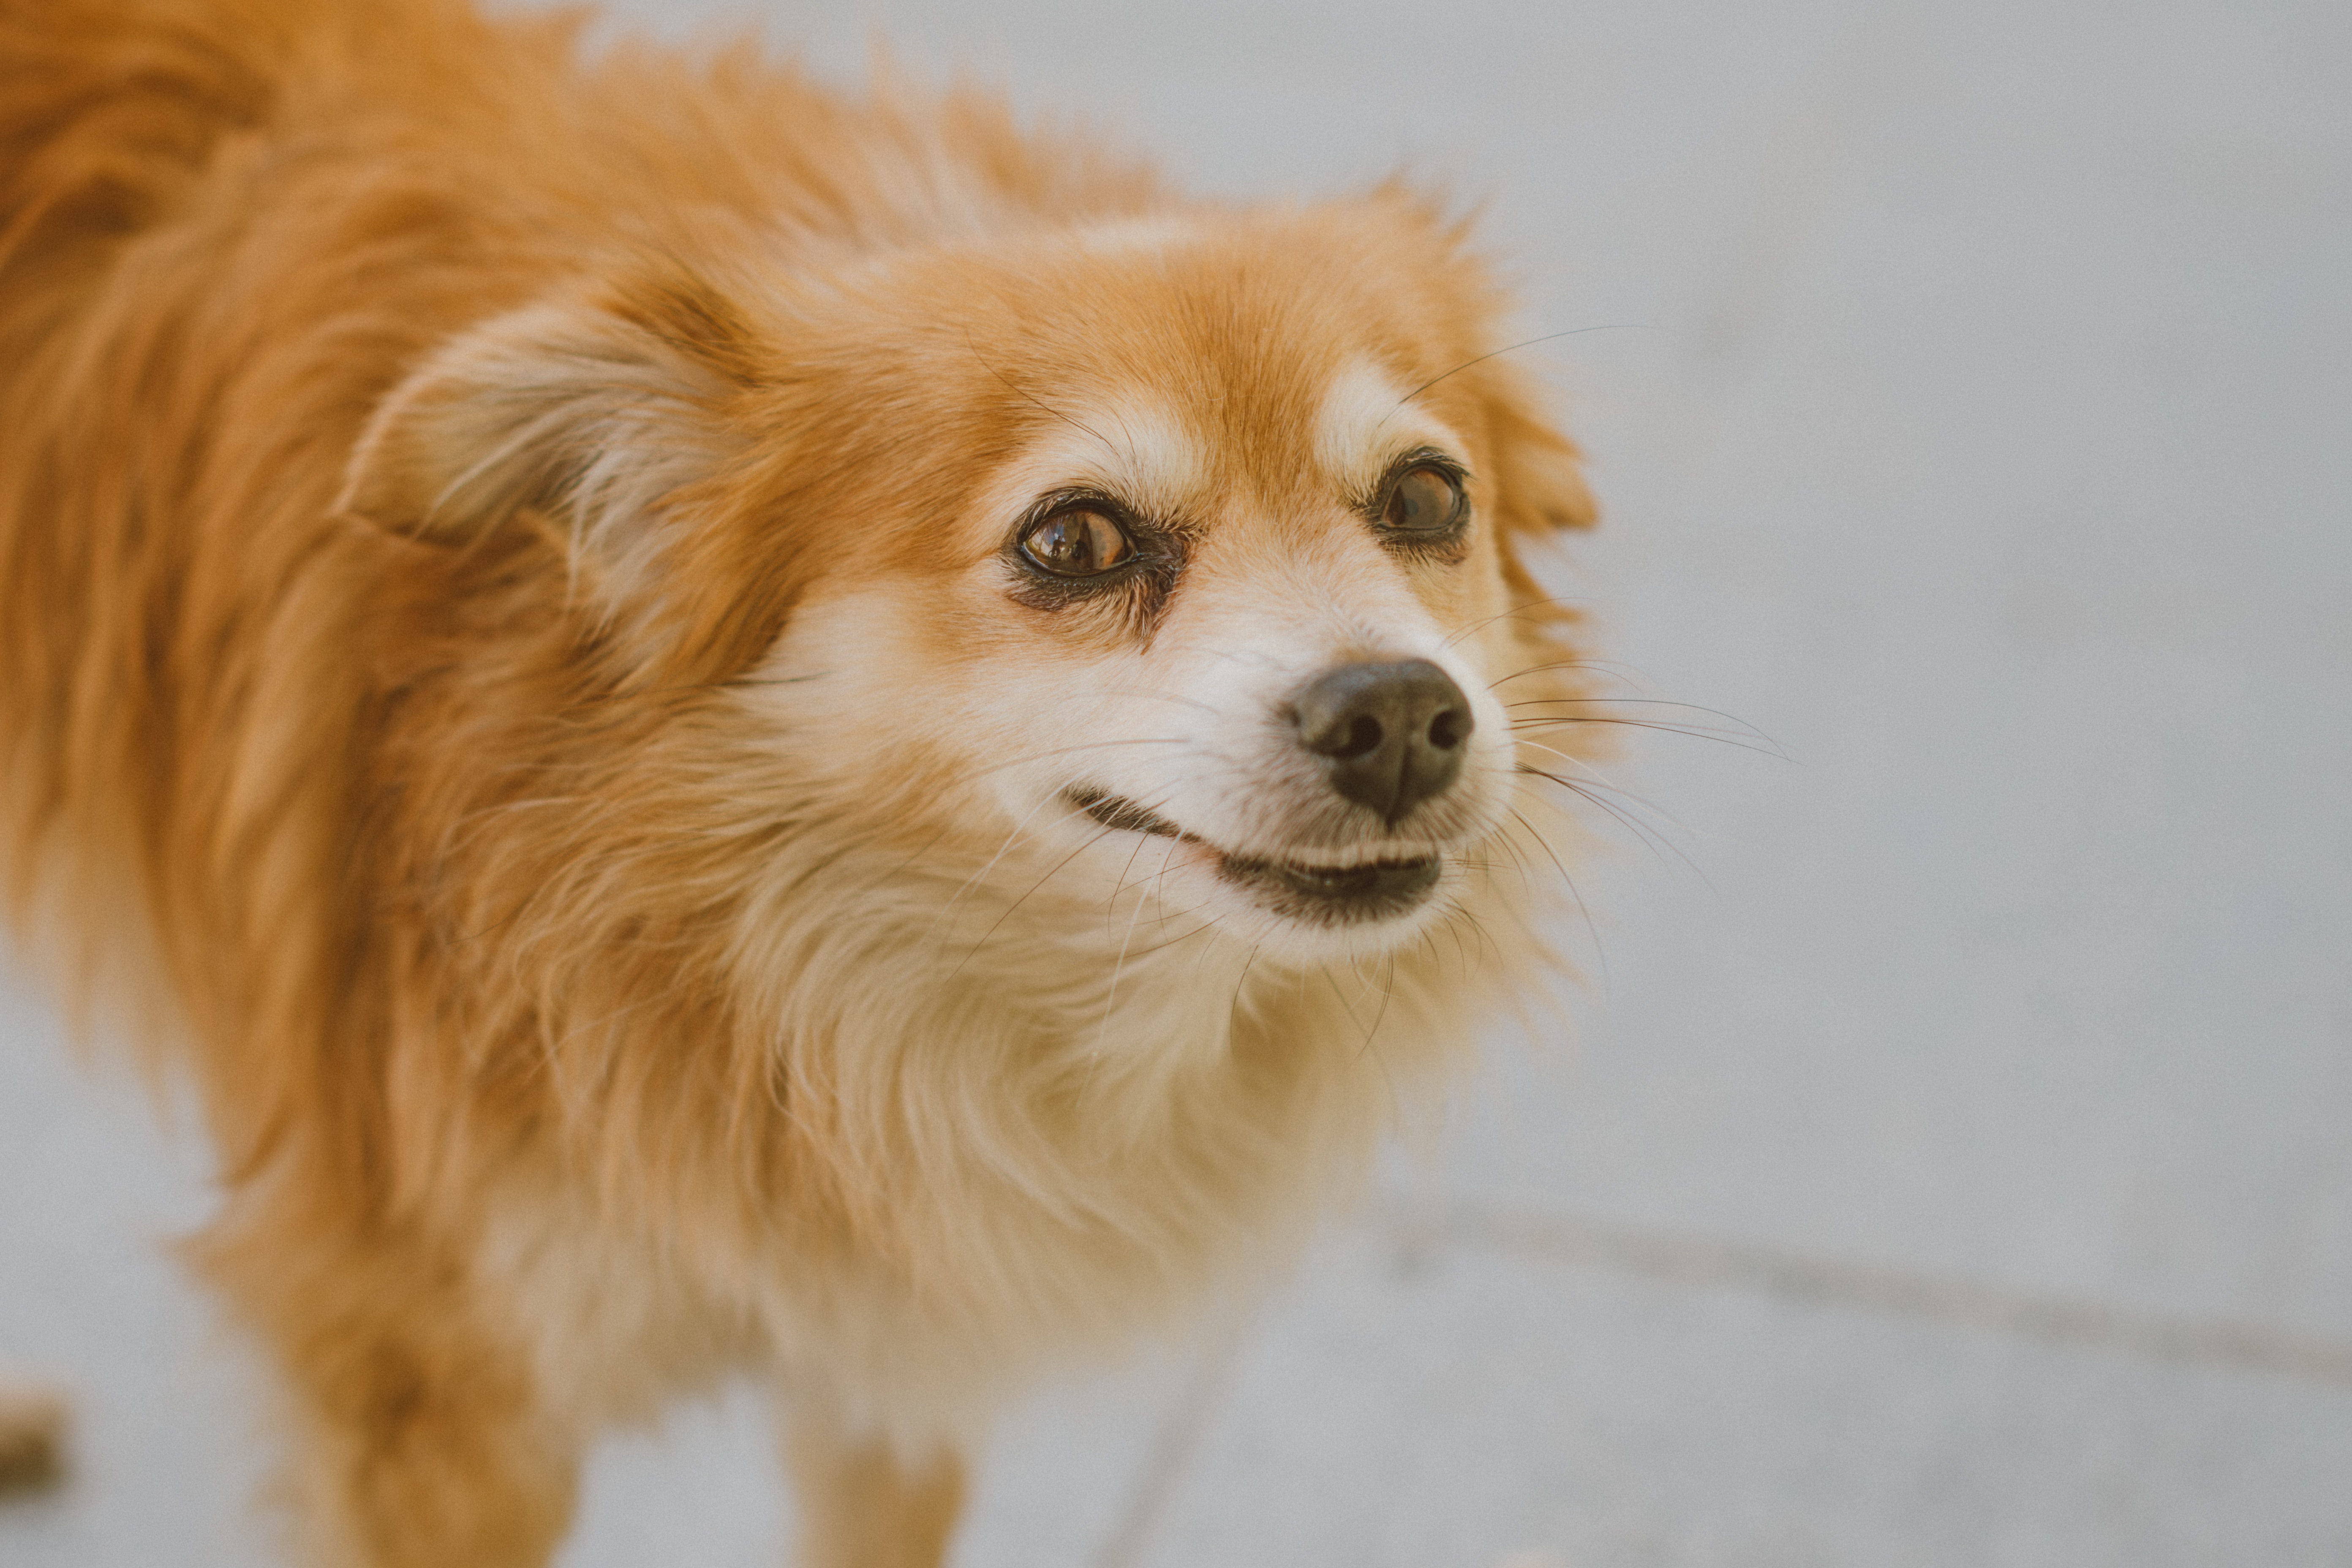
dog, dog breed, dog like mammal, dog breed group, nose, pomeranian, snout, german spitz, whiskers, puppy, fur, german spitz klein, companion dog, carnivoran, german spitz mittel, volpino italiano, icelandic sheepdog, tibetan spaniel